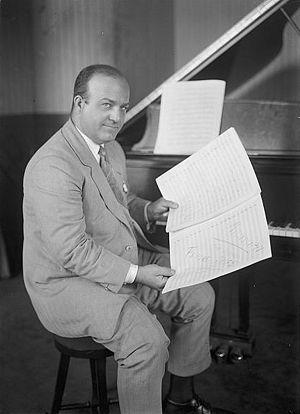
Rudolph von Grofé, dit Ferde Grofé, est un compositeur, pianiste et arrangeur américain né le 27 mars 1892 à New York et mort le 3 avril 1972 à Santa Monica.